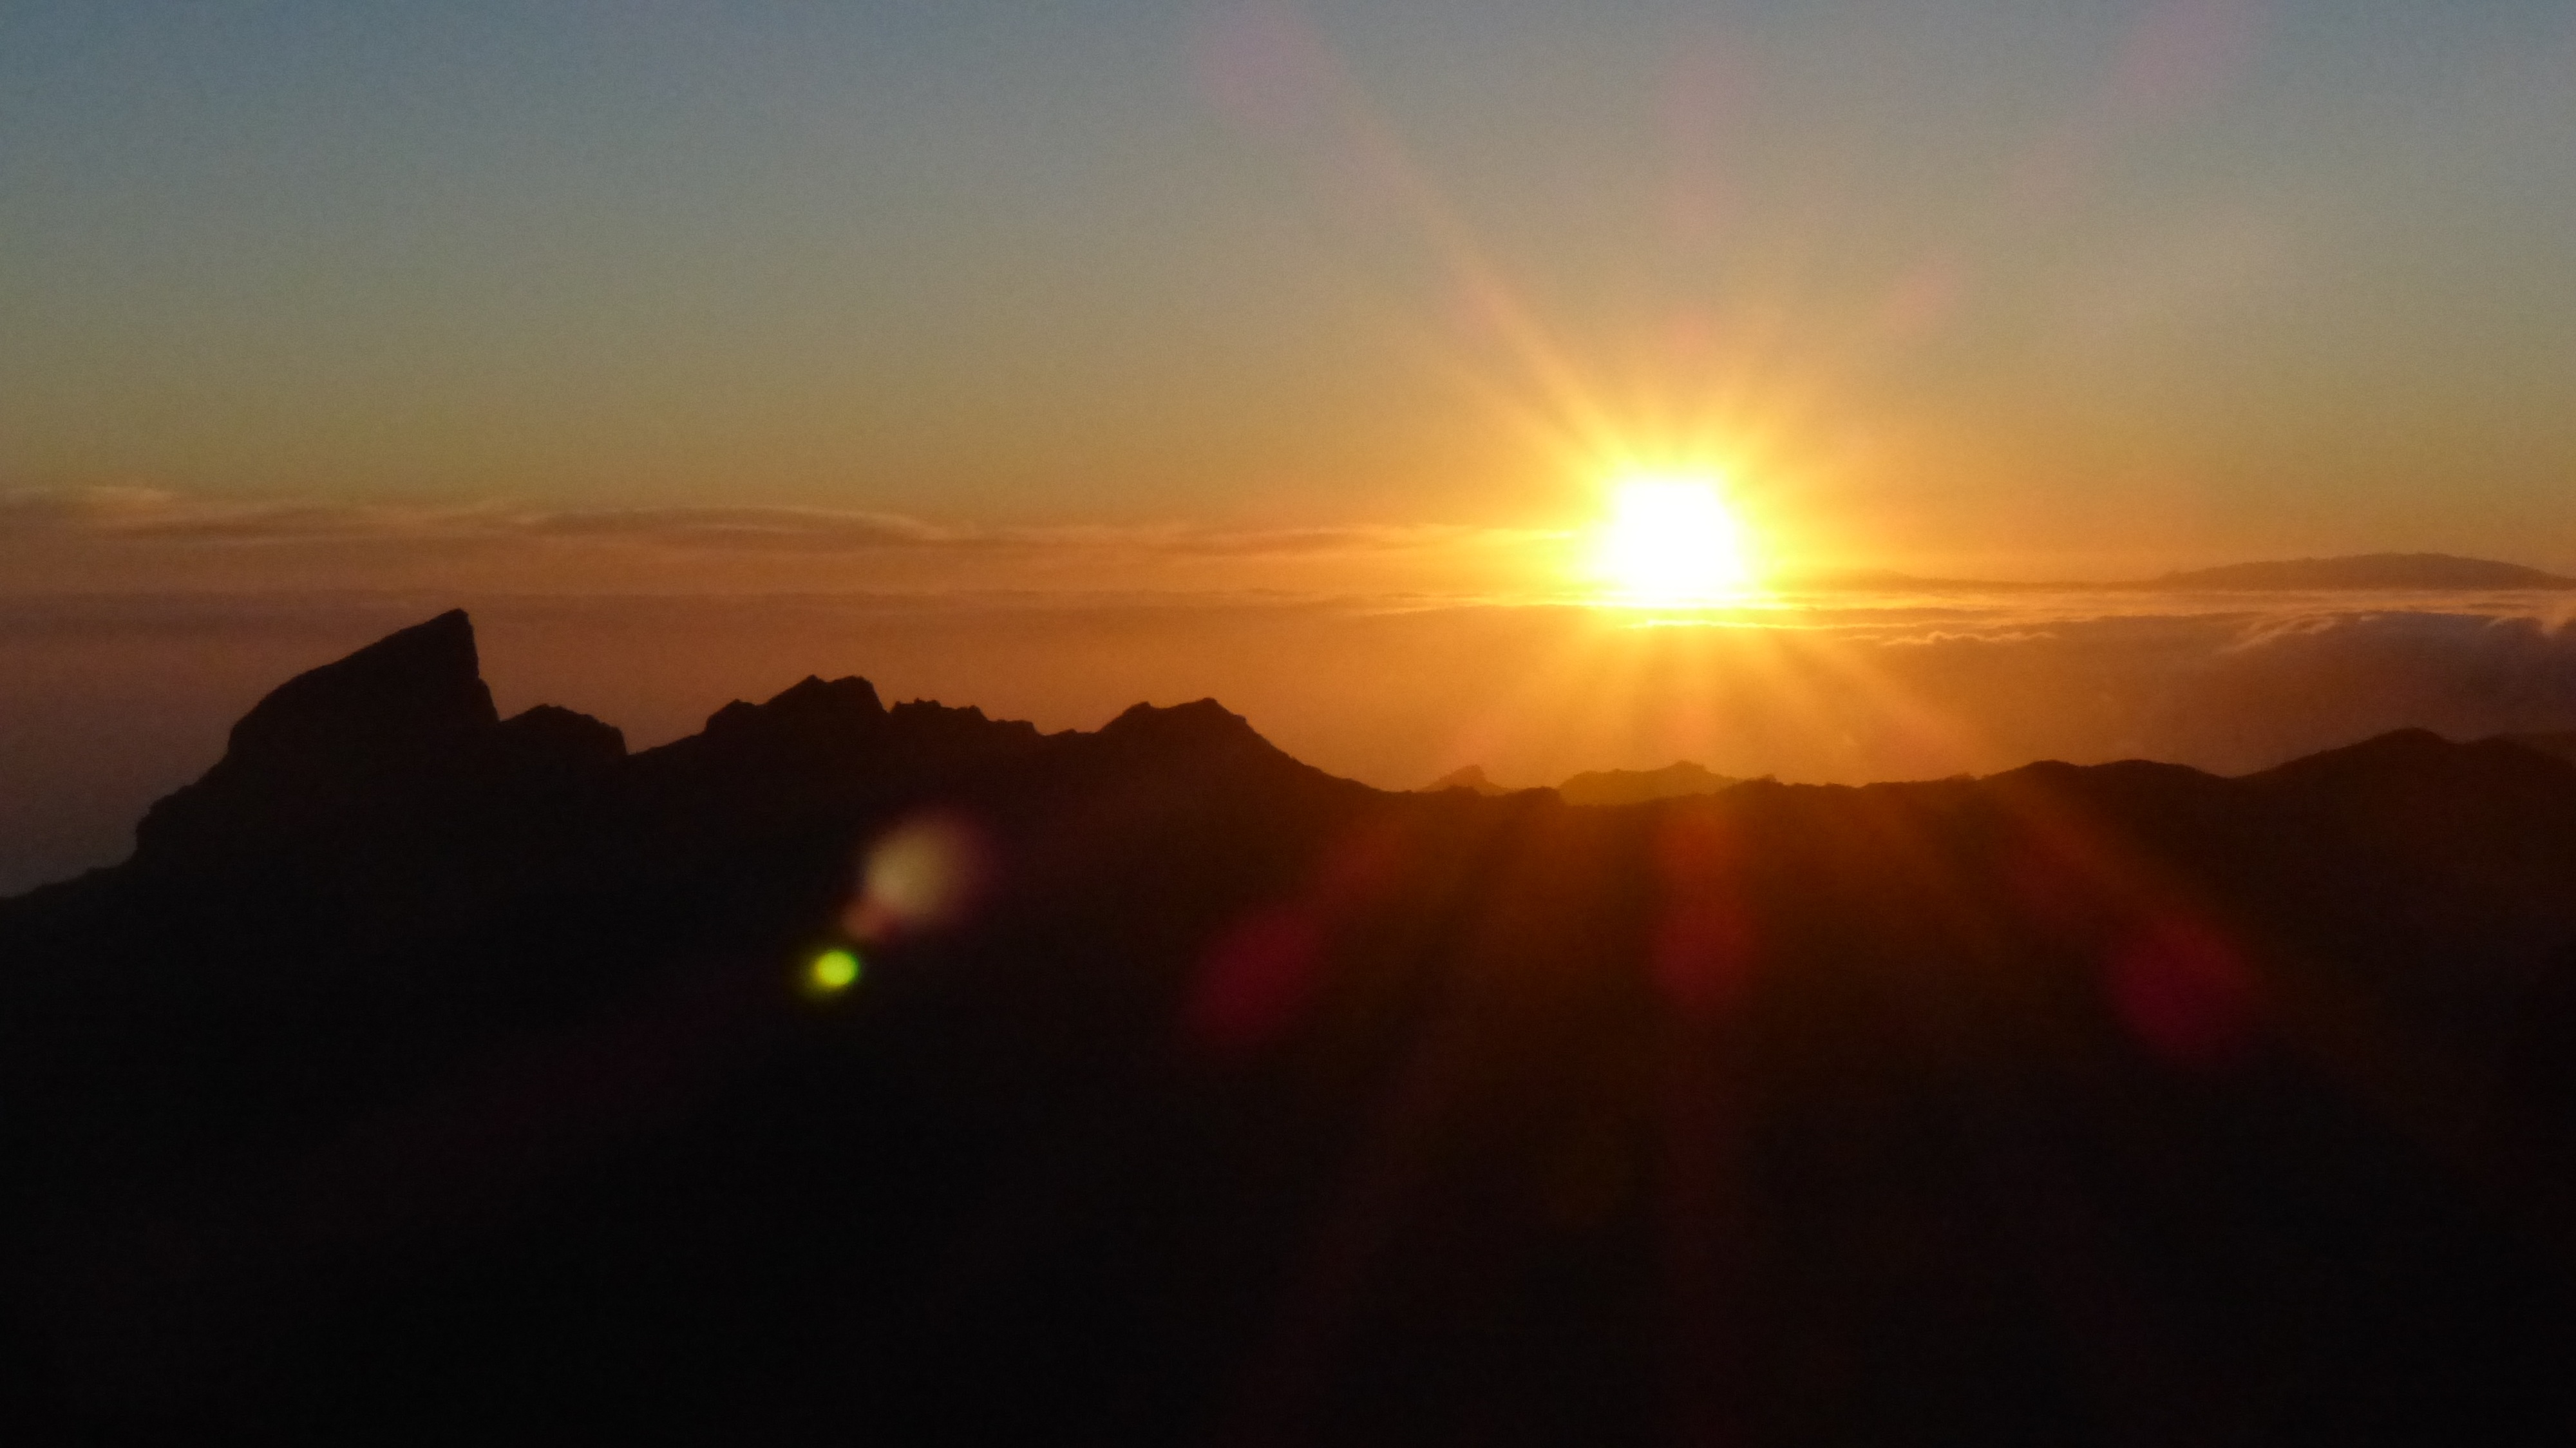
horizon, mountain, sun, sunrise, sunset, sunlight, morning, dawn, dusk, evening, vision, outlook, tenerife, pass, afterglow, back light, canary islands, distant view, good view, la palma, masca, atmospheric phenomenon, red sky at morning, santiago del teide, teno mountains